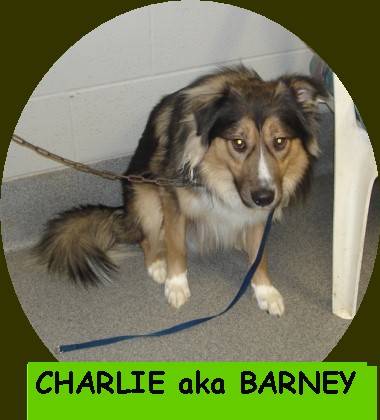
Label: dog